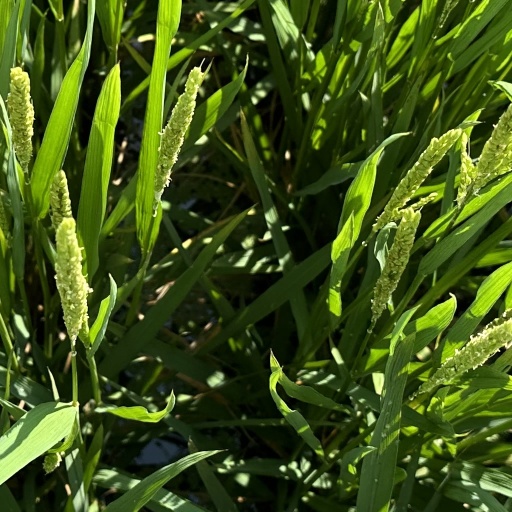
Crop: rice